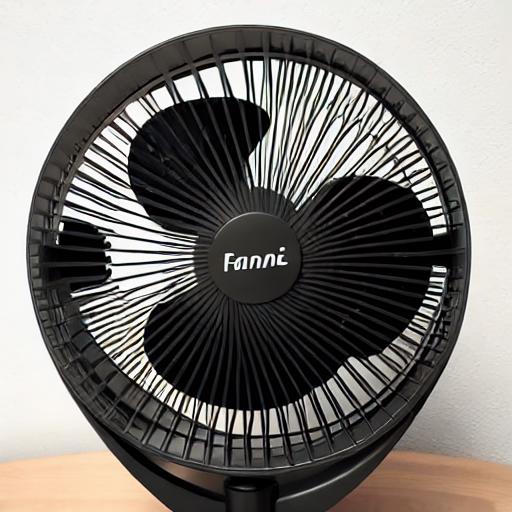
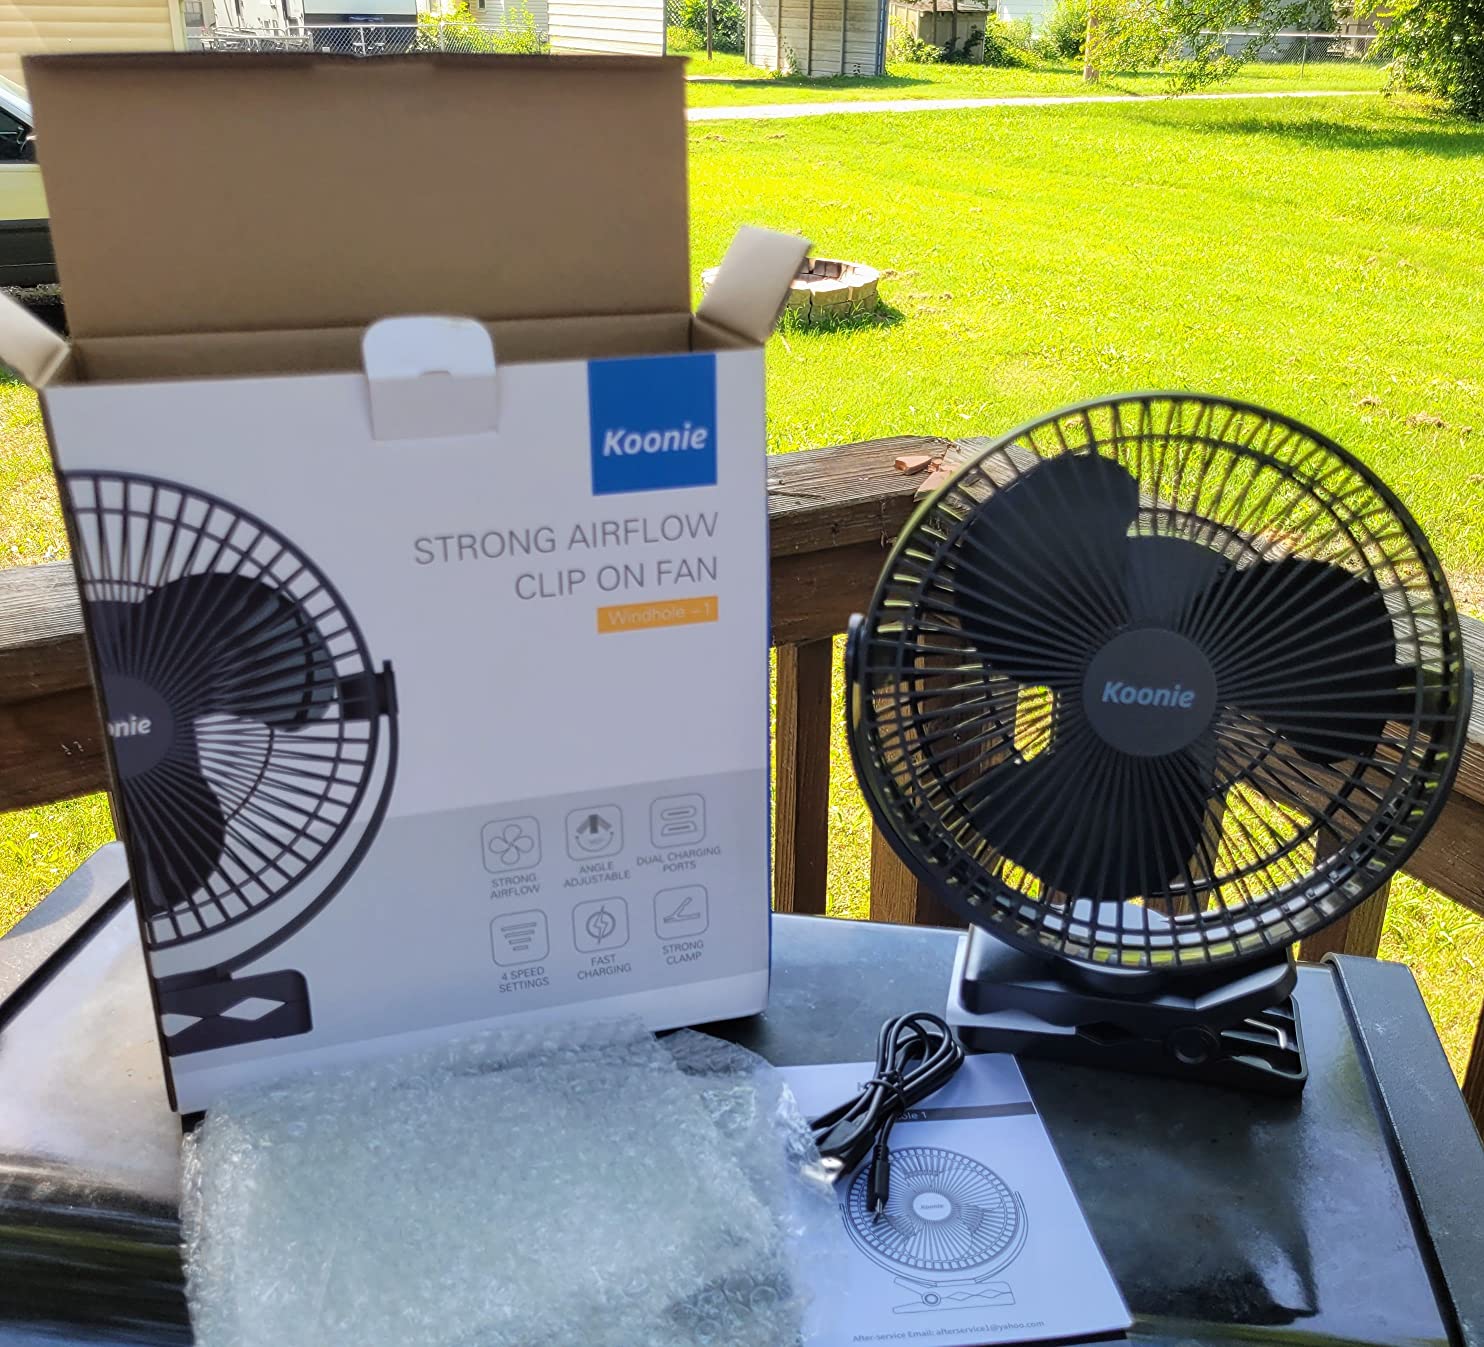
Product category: fan
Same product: no